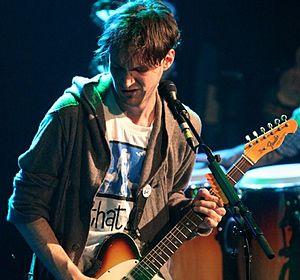
Josh Klinghoffer en septembre 2011 à Los Angeles.
Josh Adam Klinghoffer est un musicien et producteur de musique américain né le 3 octobre 1979 à Los Angeles. Il est l'un des membres fondateurs du groupe Ataxia et le fondateur du groupe Dot Hacker. Il est également connu pour ses nombreuses collaborations avec John Frusciante, qu'il a remplacé comme guitariste des Red Hot Chili Peppers en 2009 après le départ de ce dernier ; Josh venait alors de participer au Stadium Arcadium tour.
John Anthony Frusciante, né le 5 mars 1970 à Astoria, est un auteur-compositeur-interprète, multi-instrumentiste, et producteur américain. Issu d'une famille de musiciens, il s'intéresse à la musique dès son enfance et commence à jouer de la guitare à l'âge de dix ans. Après avoir vécu un temps en Arizona puis en Floride, il s'installe à Los Angeles pour terminer son cursus scolaire. Au milieu des années 1980, il devient fan des Red Hot Chili Peppers, et admire leur guitariste Hillel Slovak.